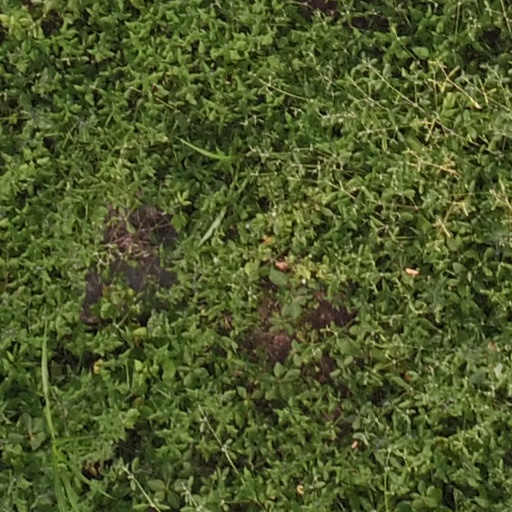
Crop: maize; corn